Horace Ellis Crouch

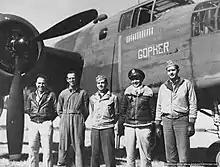
Horace Crouch (center) while serving with the 341st Bomb Group in China, 1943

Crouch was a high school math and drafting teacher at Columbia High school for another 20 years after his military service and earned a master's degree from Clemson University. He was a member of the Doolittle Raiders Association and American Legion, his military awards included the Silver Star, Distinguished Flying Cross, Air Medal with Oak Leaf Cluster and the Republic of China Armed Forces Medal Class A 1st Grade. In 1998, he was inducted into the South Carolina Aviation Hall of Fame. He was also recipient of the Order of the Palmetto, the highest award given by the State of South Carolina. In 2014, the Doolittle Raiders were awarded a Congressional Gold Medal.